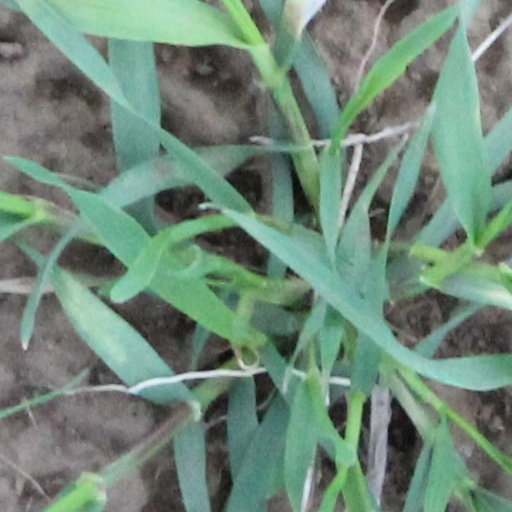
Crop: wheat